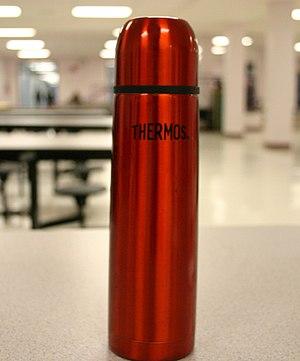
Thermos est une marque déposée dans plus de 115 pays, spécialisée dans la commercialisation de bouteilles isothermes. Par antonomase, les bouteilles isothermes sont parfois appelées « bouteilles thermos » ou simplement « thermos ».